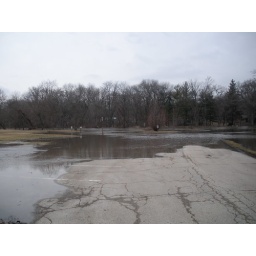
river by the base ball park